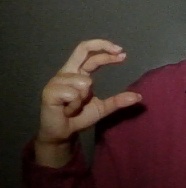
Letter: thal